Father Frank, Full of Grace (Shameless season 1)

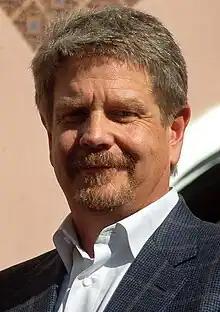
The episode was written by John Wells.

The episode was written by series developer John Wells, and directed by co-executive producer Mark Mylod. It was Wells' third writing credit, and Mylod's third directing credit.